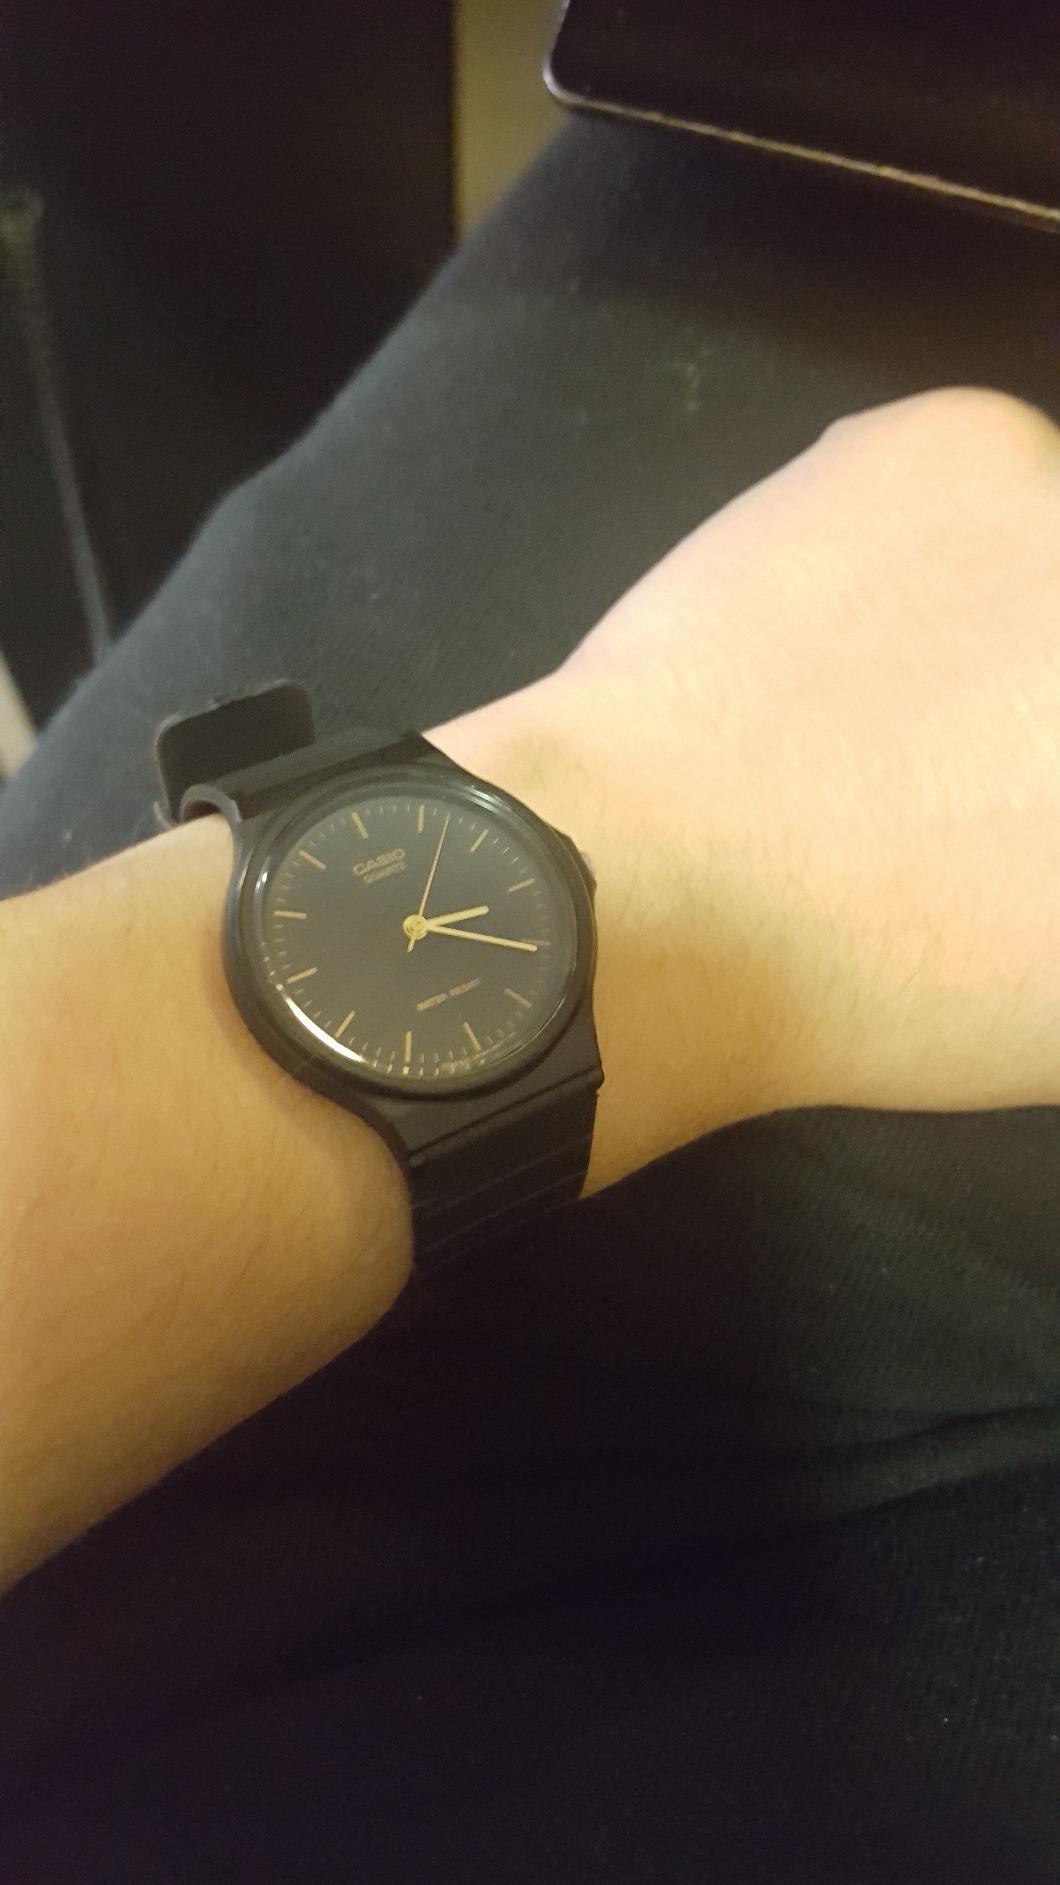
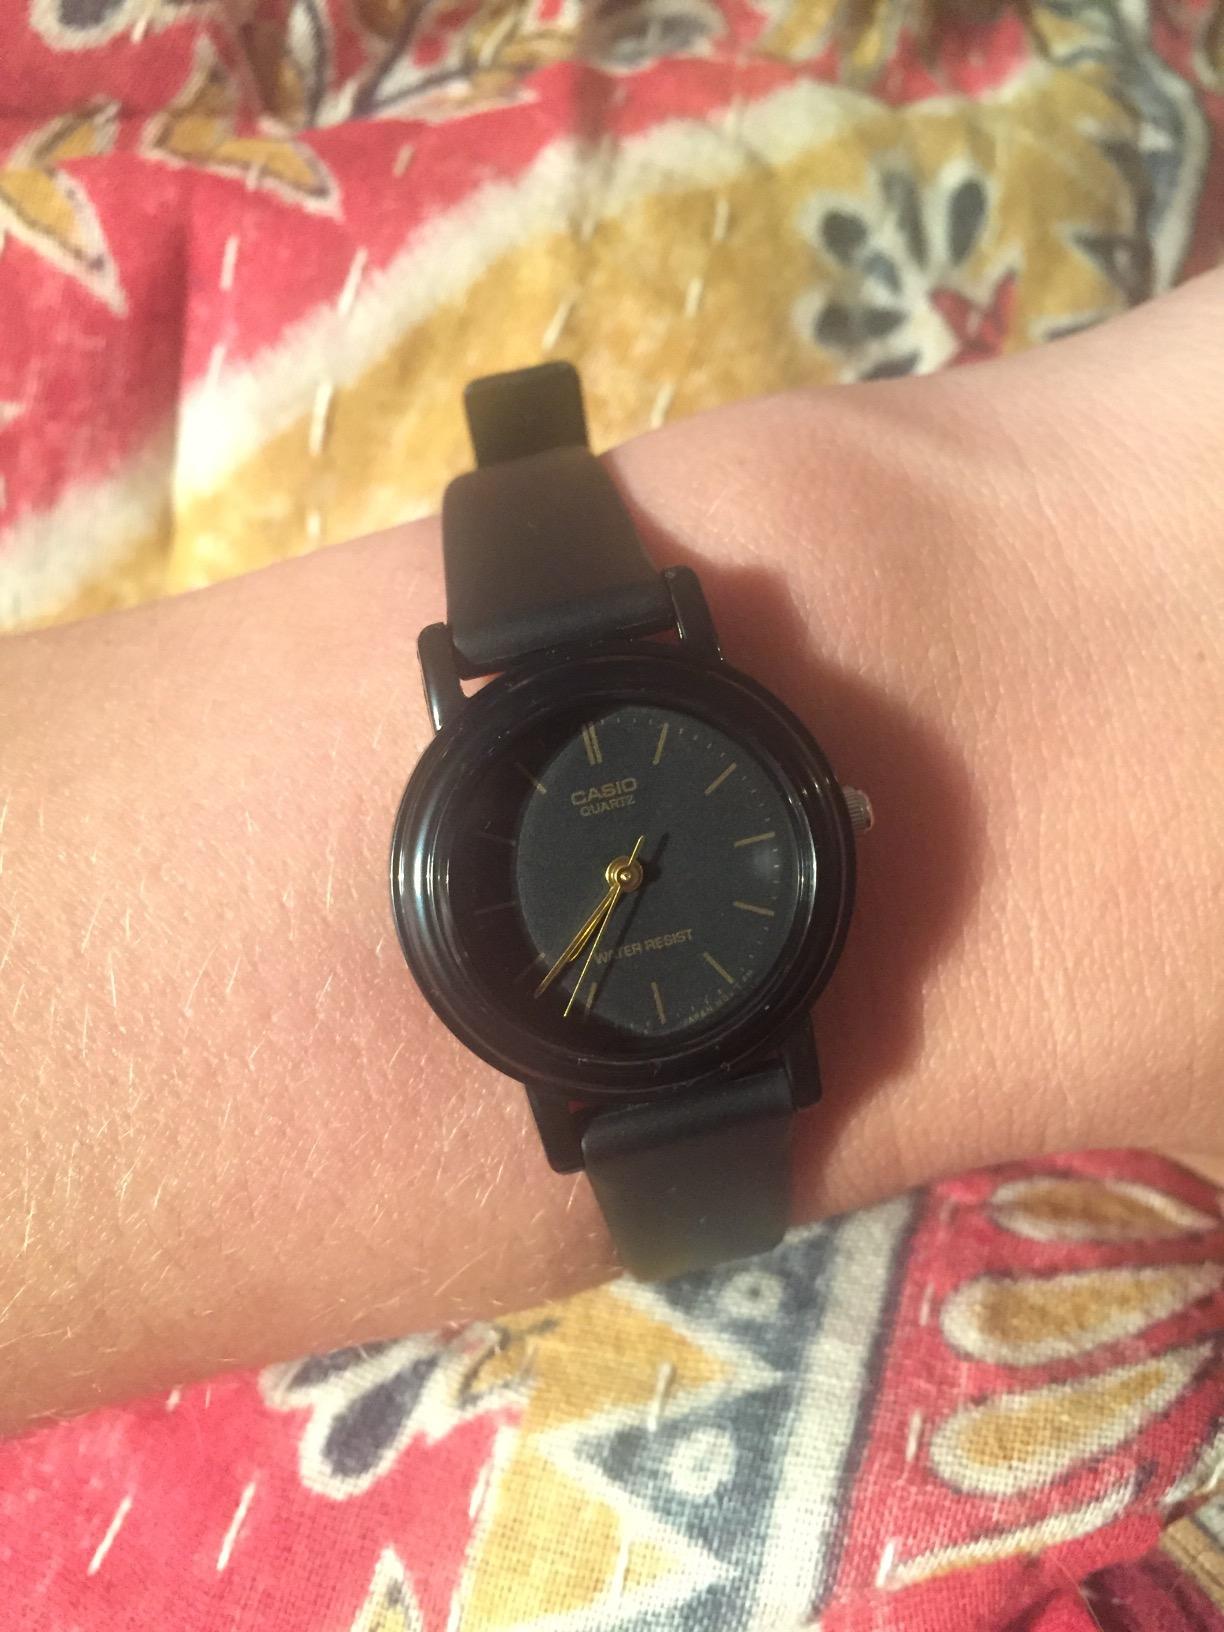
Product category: accessories_watch
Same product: no